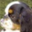
Label: dog